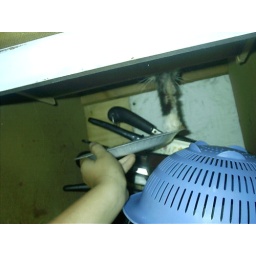
cat stuck in remodeled kitchen